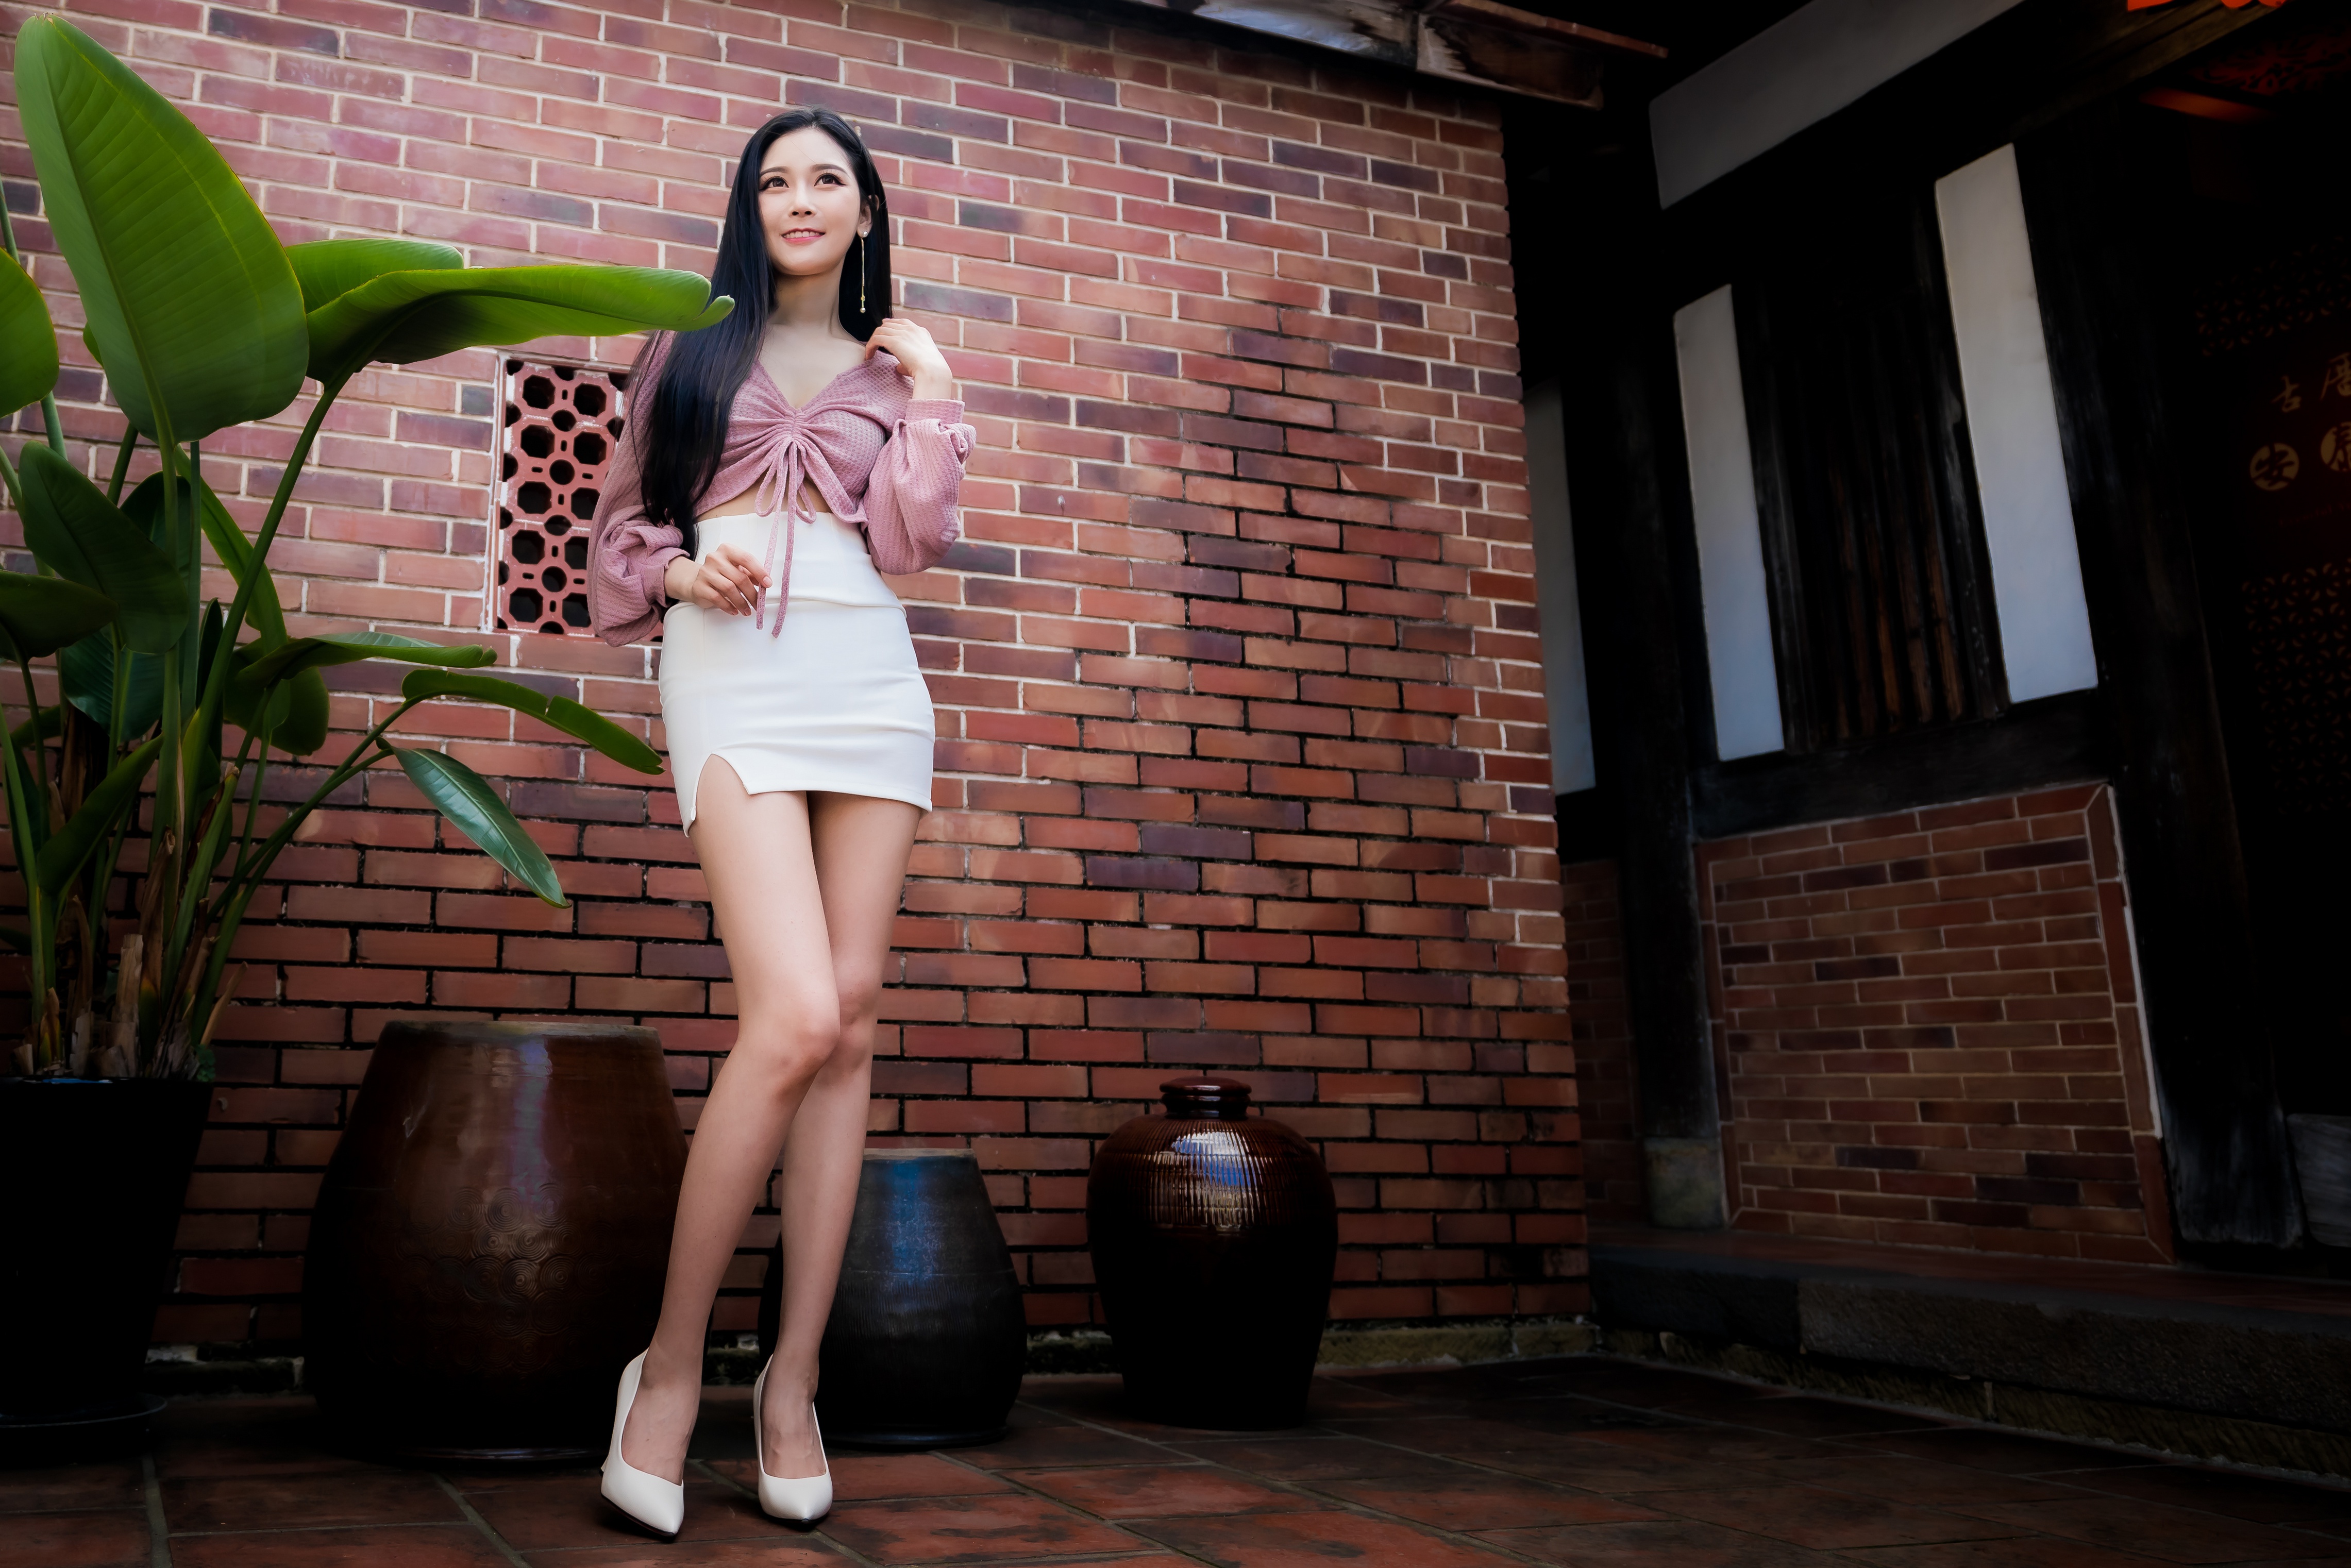
women, lady, model, person, photography, wallpaper, hairstyle, shoulder, plant, leg, flash photography, street fashion, textile, waist, thigh, flowerpot, sunlight, knee, brick, fashion design, wall, brickwork, houseplant, black hair, magenta, trunk, human leg, long hair, blond, eyewear, brown hair, sitting, foot, street, abdomen, fashion model, sandal, road, bag, photo shoot, fun, flesh, Luggage and bags, fur, handbag, room, high heels